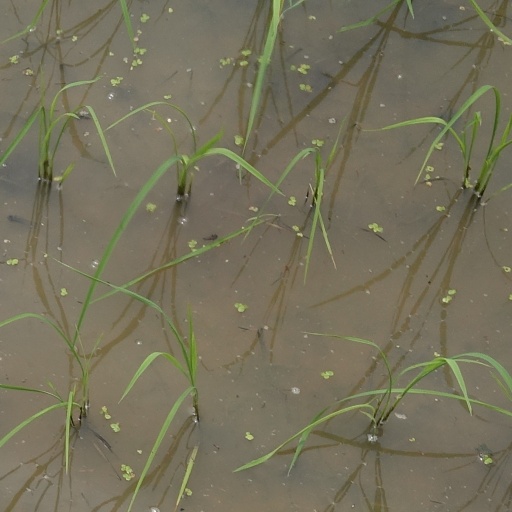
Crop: rice